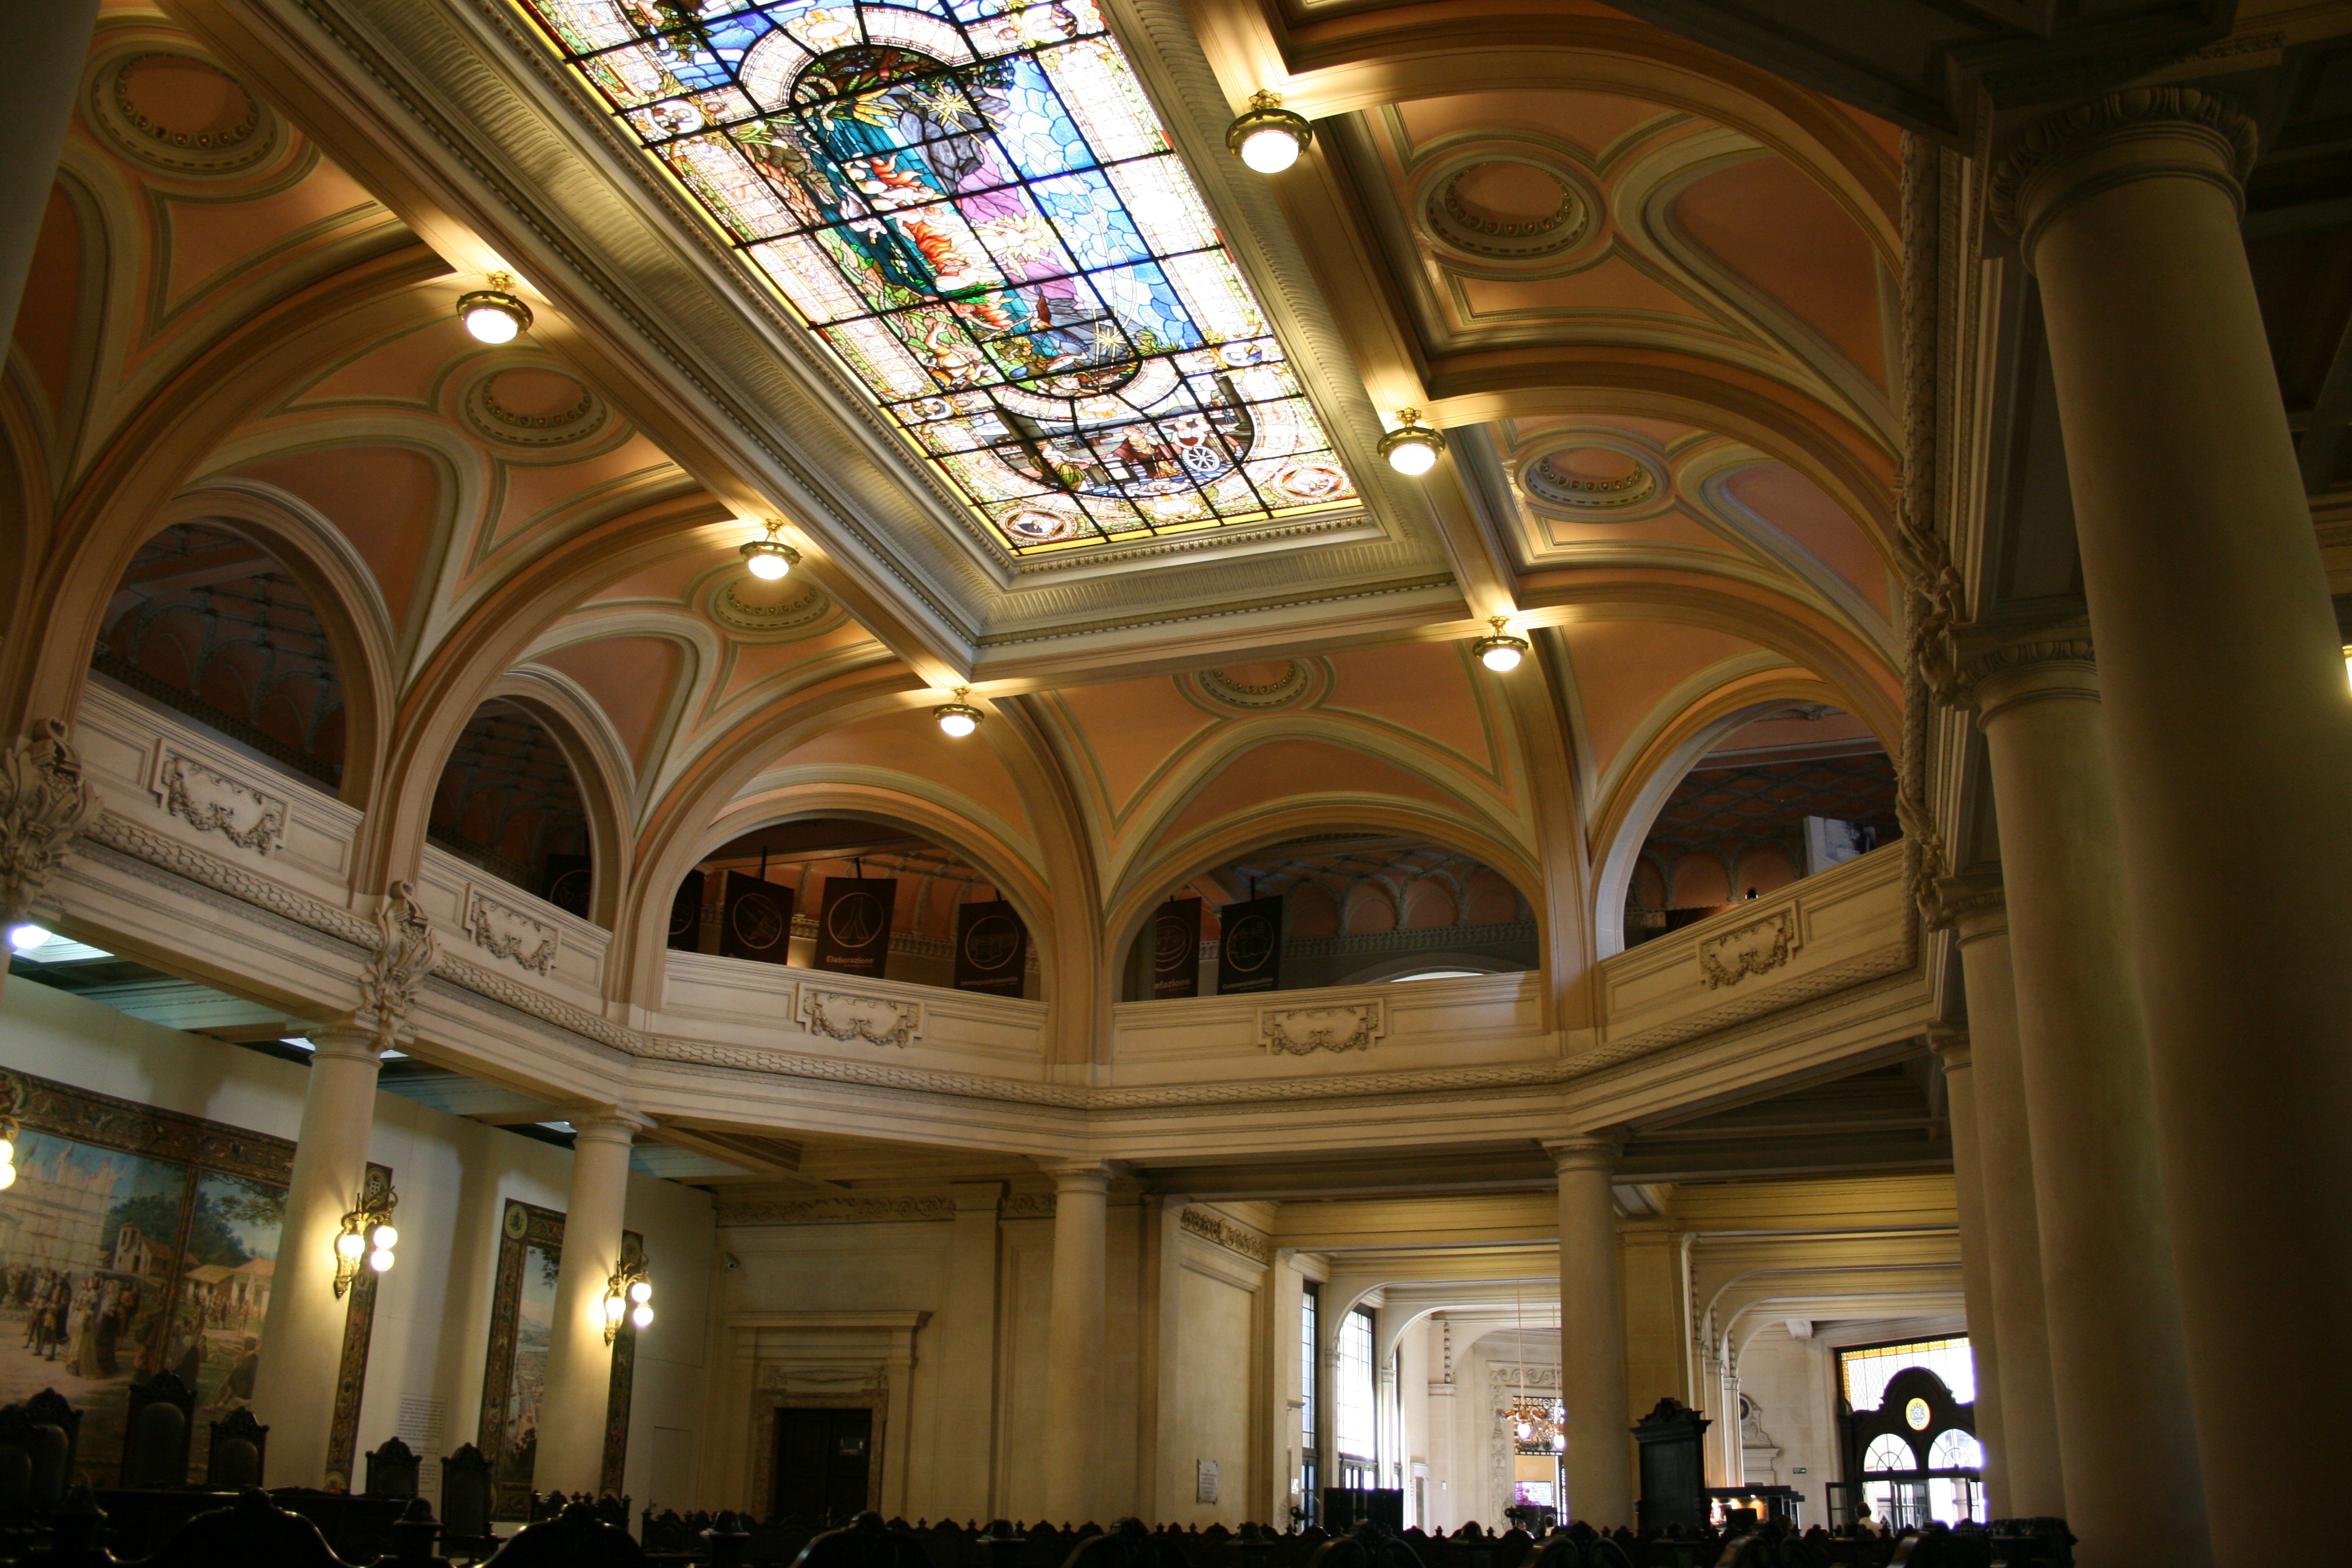
building, skylight, church, cathedral, place of worship, synagogue, arcos, ballroom, basilica, arcades, coffee museum